Anna McClarmonde Chase

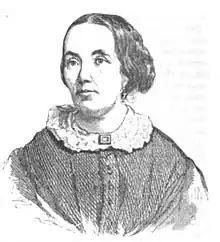
Sketch of Chase

At the start of the Mexican–American War in 1846, citizens of the United States were ordered to evacuate Tampico. Franklin Chase signed his property over to Anna to prevent its confiscation by Mexican authorities. He left Tampico in June of that year and she stayed to manage the business, exempt from the evacuation order due to her status as a subject of the United Kingdom. Chase spied on troop movements and collected information on the defenses of the city which she passed along to the United States Navy via British sailors.